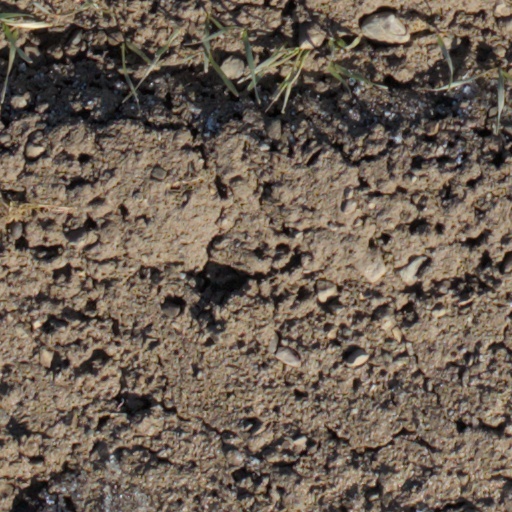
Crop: wheat